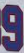
Number: 9